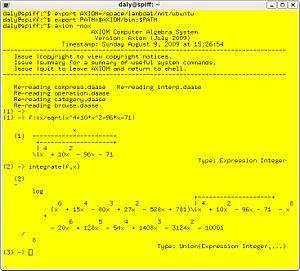
L’algorithme de Risch, dû à Robert Risch, est un algorithme destiné aux systèmes de calcul formel, permettant de calculer des primitives, c'est-à-dire de déterminer une fonction, connaissant sa dérivée. L’algorithme transforme ce problème en un problème d'algèbre. Il est basé sur la forme de la fonction à intégrer et sur des méthodes pour intégrer les fonctions rationnelles, les radicaux, les logarithmes, et les exponentielles. Risch, qui développa l'algorithme en 1968, l'a appelé une procédure de décision, parce qu'il est capable de déterminer si une fonction admet une primitive exprimable à l'aide des fonctions élémentaires. L’algorithme de Risch est résumé dans Algorithms for Computer Algebra, de Keith Geddes, Stephen Czapor et George Labahn. L'algorithme de Risch–Norman, plus rapide mais moins général, fut développé en 1976.